Hisato Ichimada

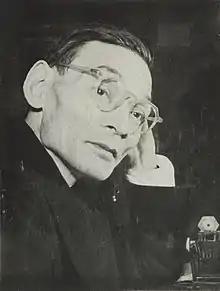
Ichimada in 1955

was a Japanese banker and politician who served as Minister of Finance from 1954 to 1956 and 1957 to 1958, and as Governor of the Bank of Japan from 1946 to 1954.